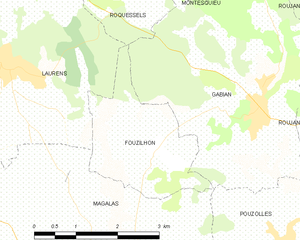
Carte de la commune française de code INSEE 34105 - Fouzilhon
Fouzilhon est une commune française située dans le département de l'Hérault en région Occitanie.